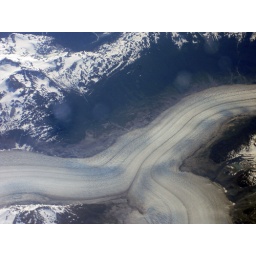
Flying over a glacier high in the mountains. Taken from plane window with a Canon point-and-shoot.